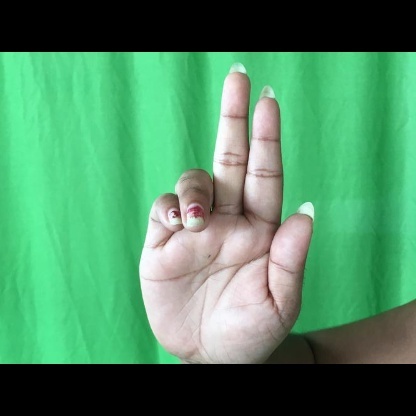
Mudra: Ardhapathaka